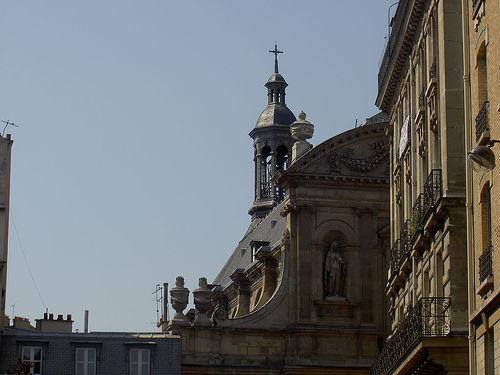
Weather: cloudy or overcast